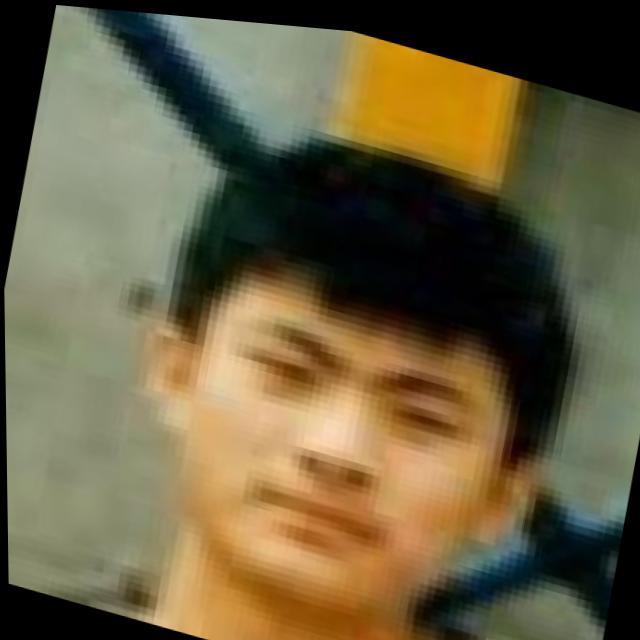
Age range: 13-20